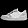
Label: Sneaker